Murder City (TV series)

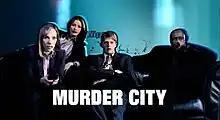

Murder City is a British crime drama series produced by Granada Television, first broadcast on 18 March 2004 on ITV, that focuses on two mismatched detectives, DI Susan Alembic (Amanda Donohoe) and DS Luke Stone (Kris Marshall), who scour London solving complex cases. The first series consisted of six episodes. A second and final series of four episodes was subsequently commissioned and began broadcast on 5 April 2006. Following declining viewership, a third series of "Murder City" was not commissioned. BBC America began airing the complete series on 17 August 2006, and it was subsequently released in a Region 1 four-disc DVD box set by Image Entertainment on 14 August 2007.